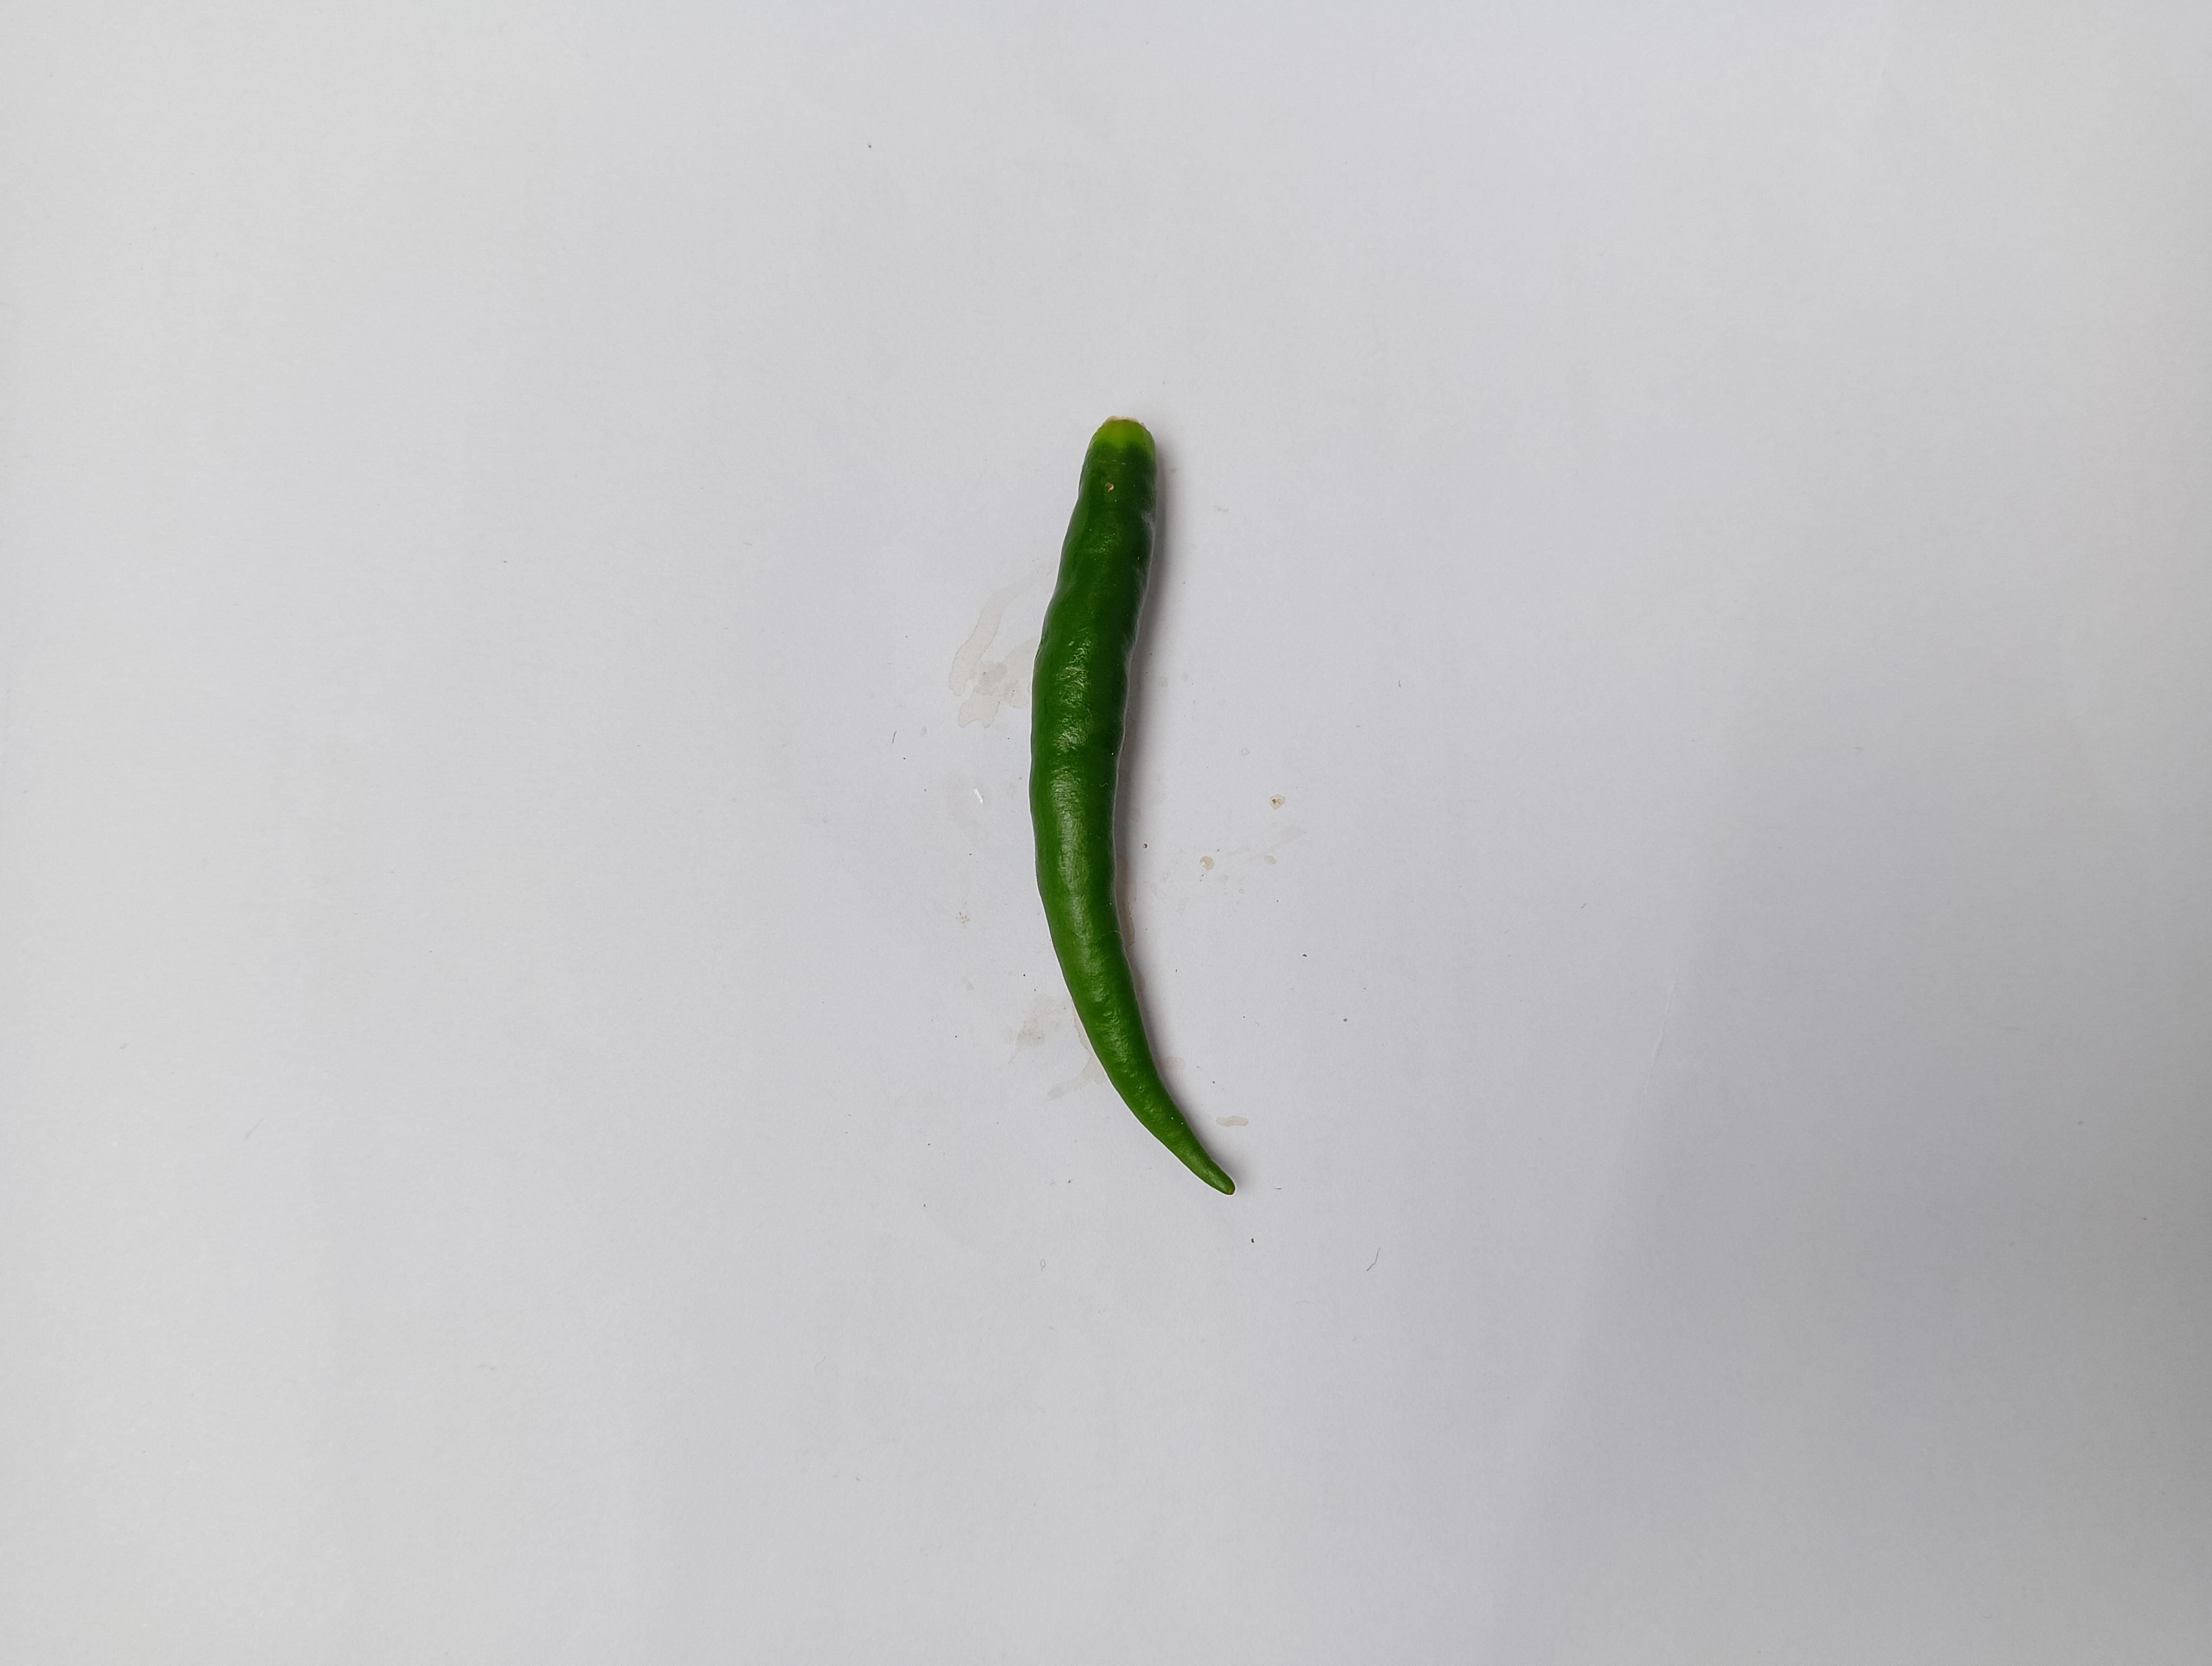
Label: Green Chili